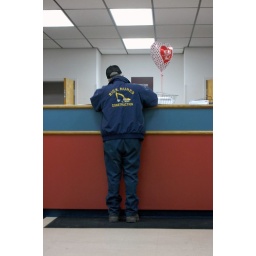
I spotted this guy's awesome jacket while he was sitting a few benches in front of me.